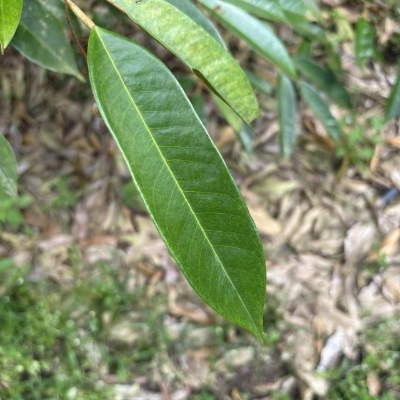
Label: Leaf_Healthy